The Proud Valley

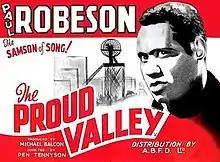
Original UK quad format film poster

The Proud Valley is a 1940 Ealing Studios film starring Paul Robeson. Filmed in the South Wales coalfield, the principal Welsh coal mining area, the film is about an African American seaman who joins a mining community. It includes their passion for singing as well as the dangers and precariousness of working in a mine.